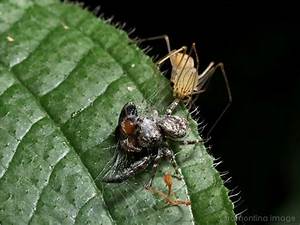
Label: ragno